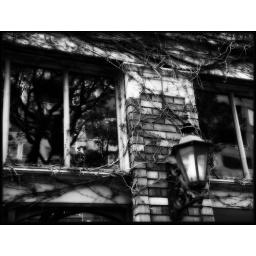
Old lamp and vines in black and white